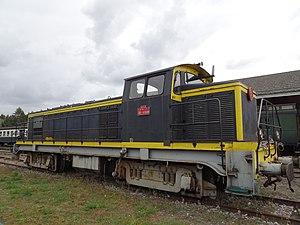
BB 63149 au festival vapeur du CFV3V
Les BB 63000 sont des locomotives diesel-électriques faisant partie de la grande famille des BB Brissonneau et Lotz. Elles sont parfois surnommées les « deux chevaux ».